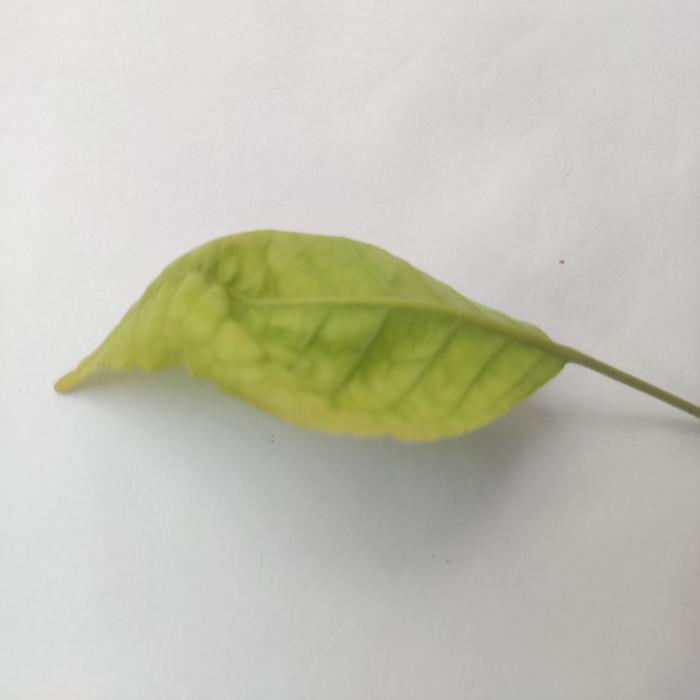
Crop: Aegle Marmelos
Leaf condition: Cercospora_Leaf